Taste of Cincinnati

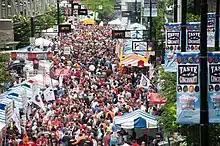
Crowds enjoy regional cuisine on Fifth Street at Taste of Cincinnati 2014.

Taste of Cincinnati is the longest running culinary arts festival in the United States. Starting in 1979, the festival has been held annually on Memorial Day weekend in Downtown Cincinnati, Ohio. More than 40 fine restaurants are featured at the festival, and "Best of Taste" awards are given out each year. In addition to food, the festival highlights local musical talent. The four stages for performances feature country, rock, pop, and jazz music. Approximately 500,000 people attend Taste of Cincinnati each year, making it one of the nation's largest street festivals.